San Diego Class 1 streetcar

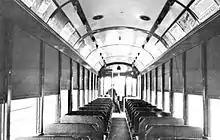
Inside a San Diego Class 1 Streetcar.

One of the main goals for Spreckels and San Diego Electric Railway was improving upon the flaws of existing streetcars, all the while synthesizing their strengths. Taking notes from both the “California Car” and “Closed Car” models, Butterworth and his team successfully developed an updated, modern streetcar with improved safety, speed, technology, and overall design. These new cars, known as the Class 1s, were also designed in the Arts & Crafts style with an artist’s touch to complement the changes to Balboa Park. Built by the world-renowned Saint Louis Car Company, they were adorned with warm yellow colors, gold-leafed oak leaves, hand-polished cherry wood, and solid bronze hardware –- even the push buttons passengers used to alert the motorman were inlaid with mother-of-pearl. The first of these cars went into service in 1912.